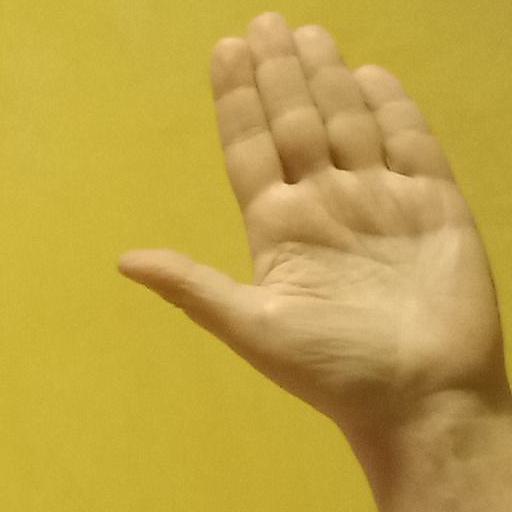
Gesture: stop